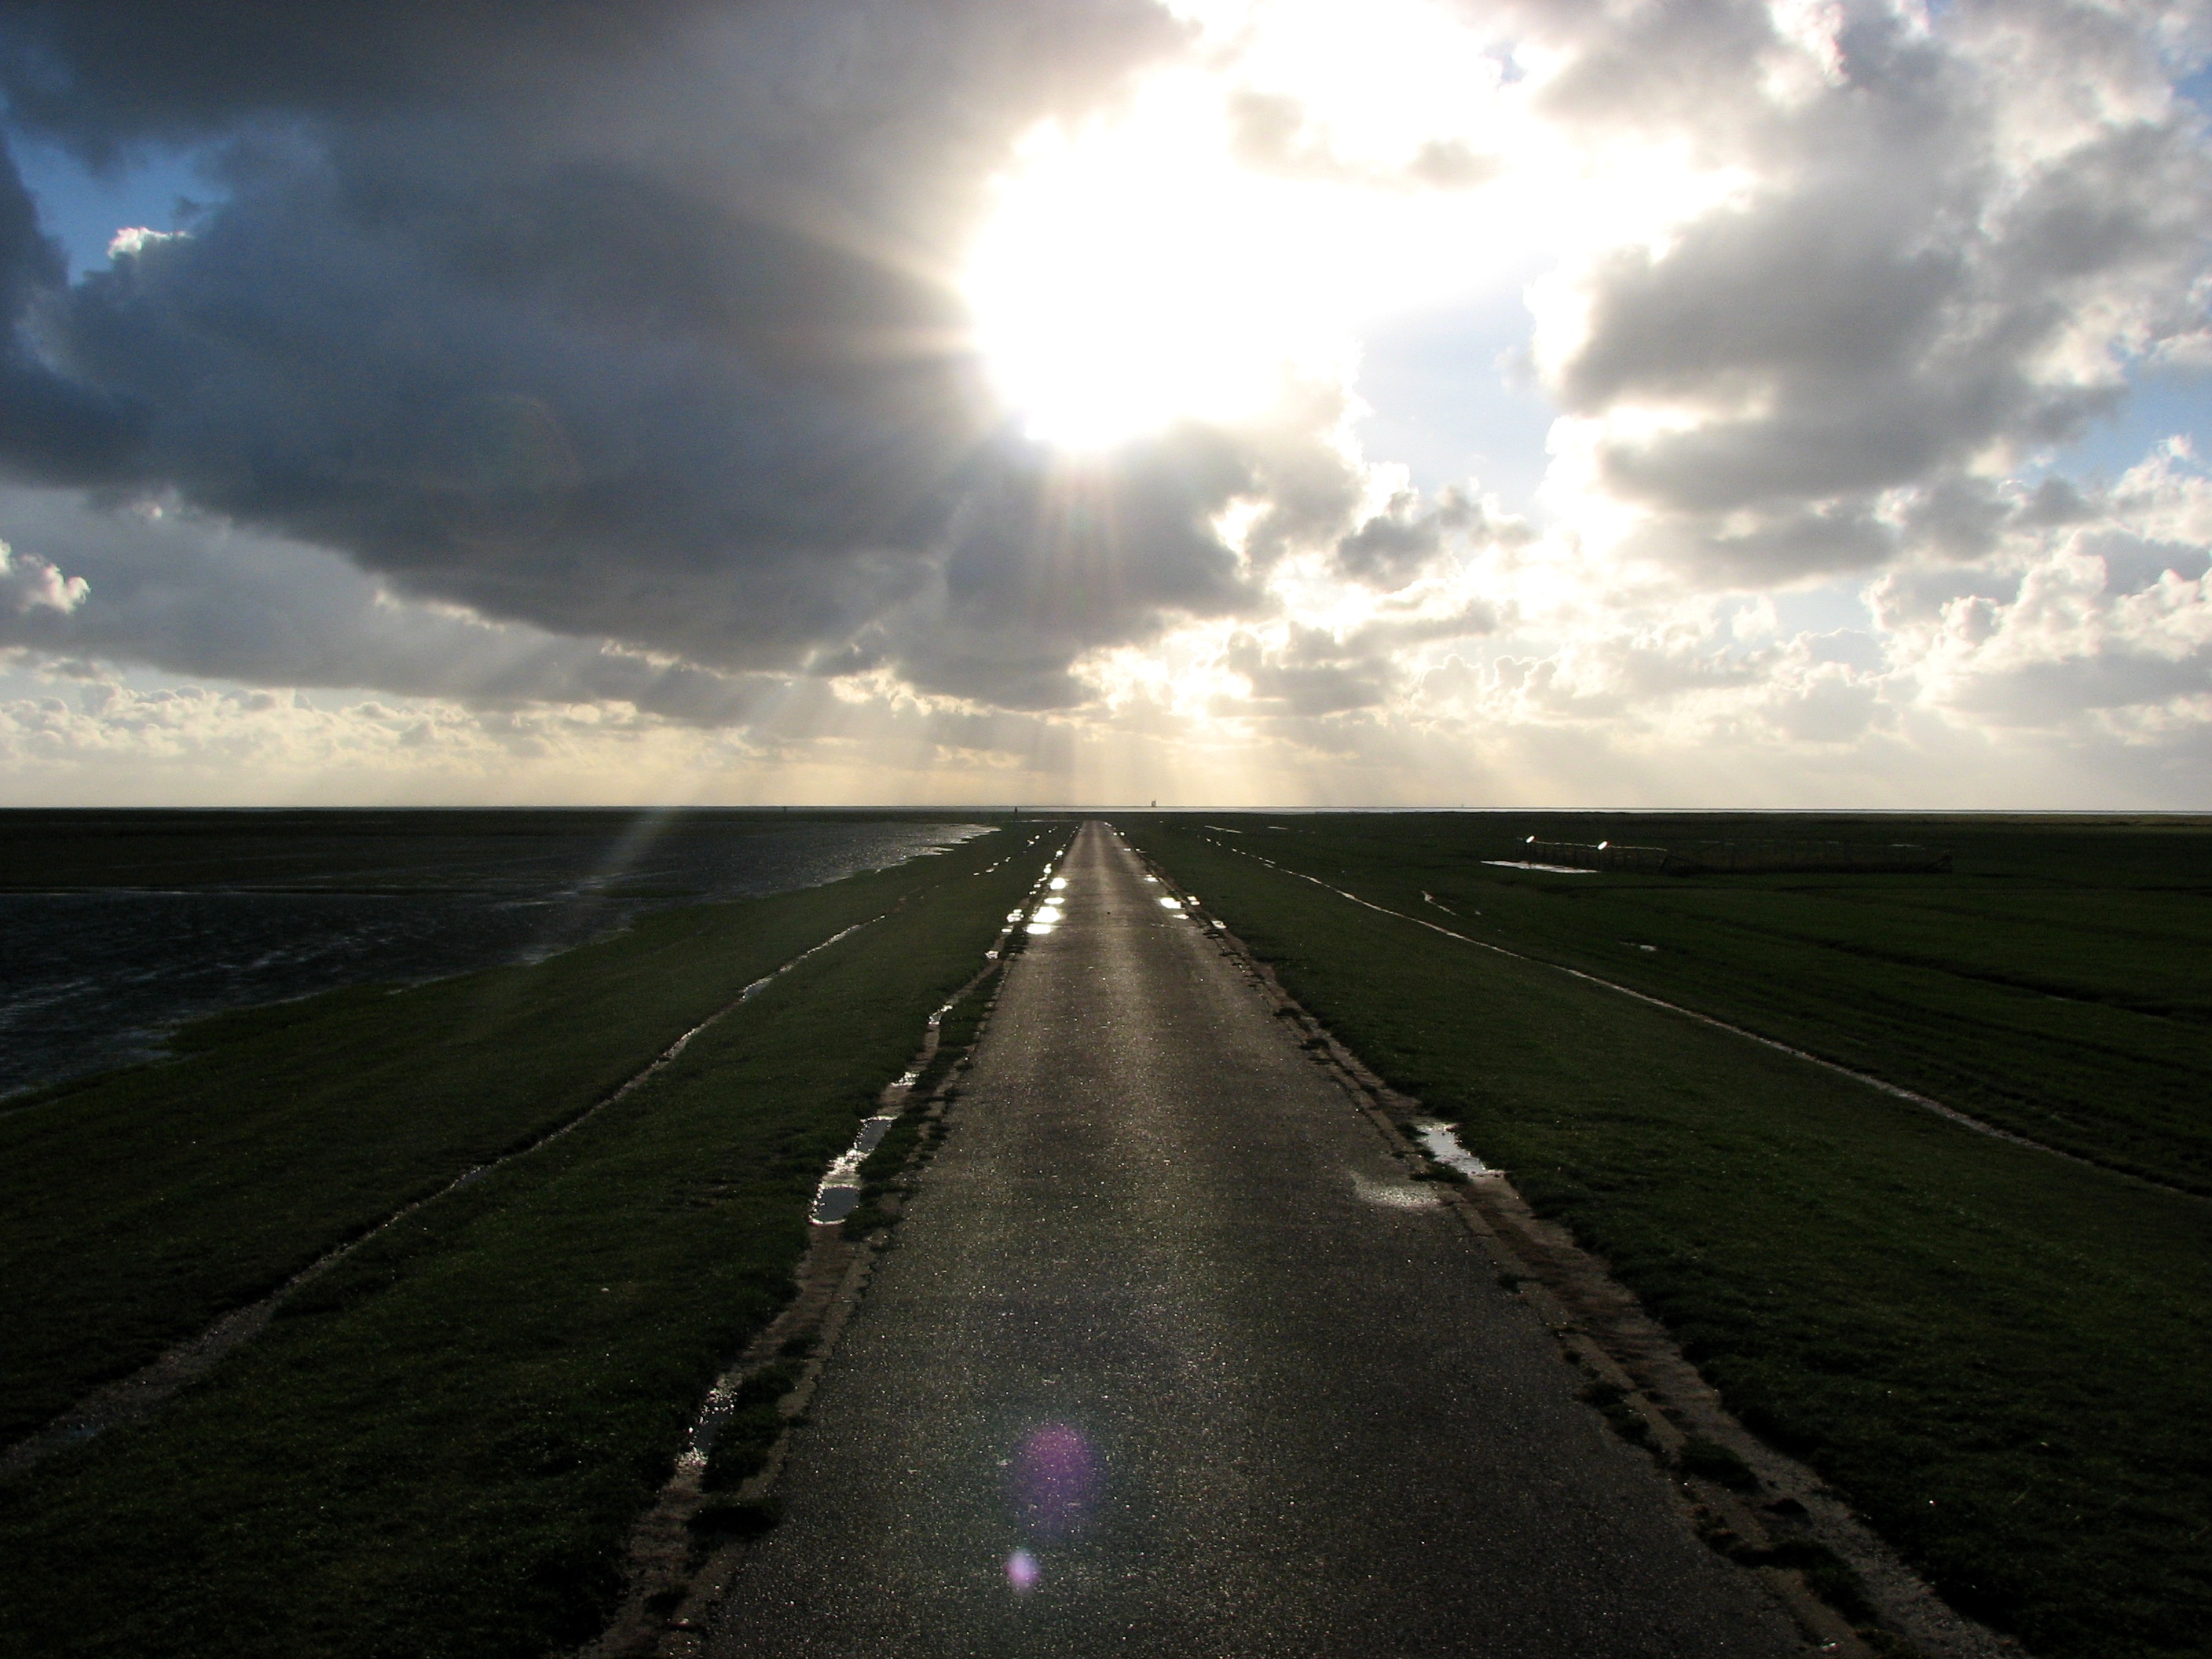
sea, coast, horizon, light, cloud, sky, sun, sunrise, sunset, road, sunlight, morning, wave, highway, dawn, dusk, remote, evening, distance, weather, romance, freedom, clouds, infrastructure, loneliness, vision, wide, mood, away, north sea, abendstimmung, target, meditative, distant, foresight, westerhever, atmospheric phenomenon